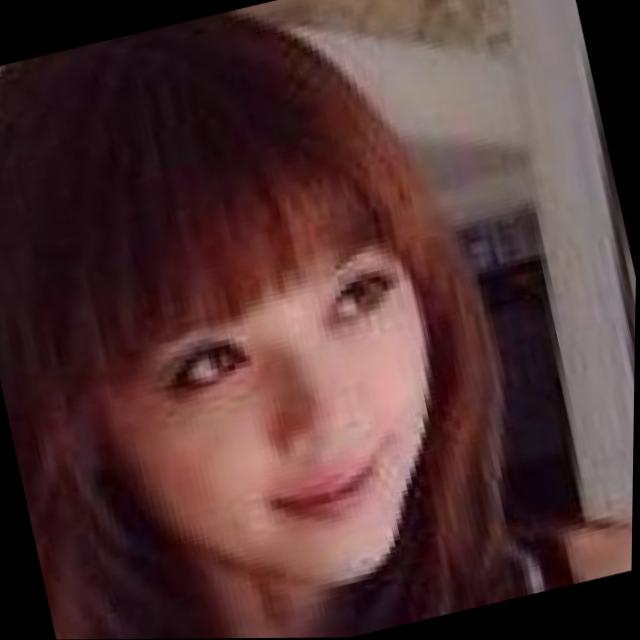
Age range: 21-44